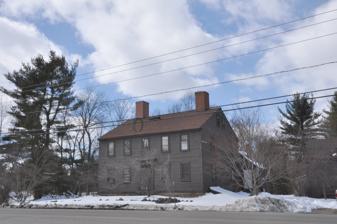
Building: Cornet Thomas Wiggin House
Country: United States of America
Year built: 1775
Historic house in New Hampshire, United States United States historic place Cornet Thomas Wiggin House U.S. National Register of Historic Places Show map of New Hampshire Show map of the United States Location 249 Portsmouth Ave., Stratham, New Hampshire Coordinates 43°2′27″N 70°53′56″W / 43.04083°N 70.89889°W / 43.04083; -70.89889 Area 5 acres (2.0 ha) Built 1775 ( 1775 ) Built by Wiggin, Cornet Thomas; Barker, Nathan Architectural style Federal NRHP reference No. 83001151 Added to NRHP March 24, 1983 The Cornet Thomas Wiggin House is a historic house at 249 Portsmouth Avenue ( New Hampshire Route 33 ) in Stratham, New Hampshire .  Probably built in the 1770s, it is a remarkably little-altered example of vernacular Federal period architecture.  It was listed on the National Register of Historic Places in 1983. Description and history The Cornet Thomas Wiggin House is located north of the town center of Stratham, on the north side of Portsmouth Avenue at its junction with Depot Road.  It is a 2 + 1 ⁄ 2 -story wood-frame structure, with a side-gable roof, two interior brick chimneys, and a clapboarded exterior.  The main facade is five bays wide, with a symmetrical arrangement of windows around a center entrance.  The entrance includes an original wide six-panel door, flanked by tapered flat pilasters, which rise to a transom window and corniced entablature.  This surround is believed to date to about 1830, when other alterations were made to the building.  A two-story ell extends to the left, and a single-story ell extends to the rear, projecting slightly to the right side. The house was built c. 1775, although it was apparently not completed until the 1790s, after the death of Thomas Wiggin and the resolution of legal disputes concerning his estate.  The interior is thought to have been finished by Nathan Barker, Wiggin's son-in-law and eventual purchaser of the property.  The house is a well-preserved example of vernacular Federal architecture, and the property includes a barn that is believed to date to the same period. See also National Register of Historic Places listings in Rockingham County, New Hampshire References